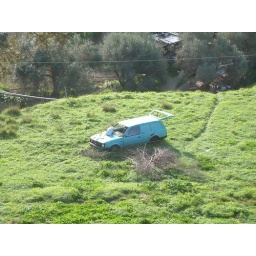
Knossos, Crete: a car stranded in the field adjacent to the ruins